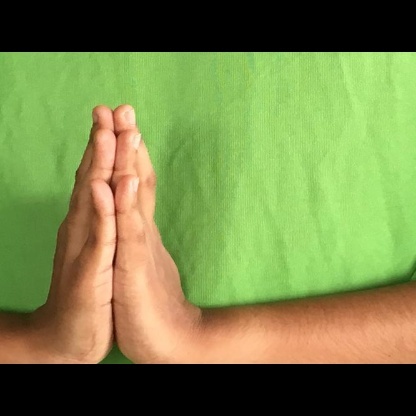
Mudra: Anjali